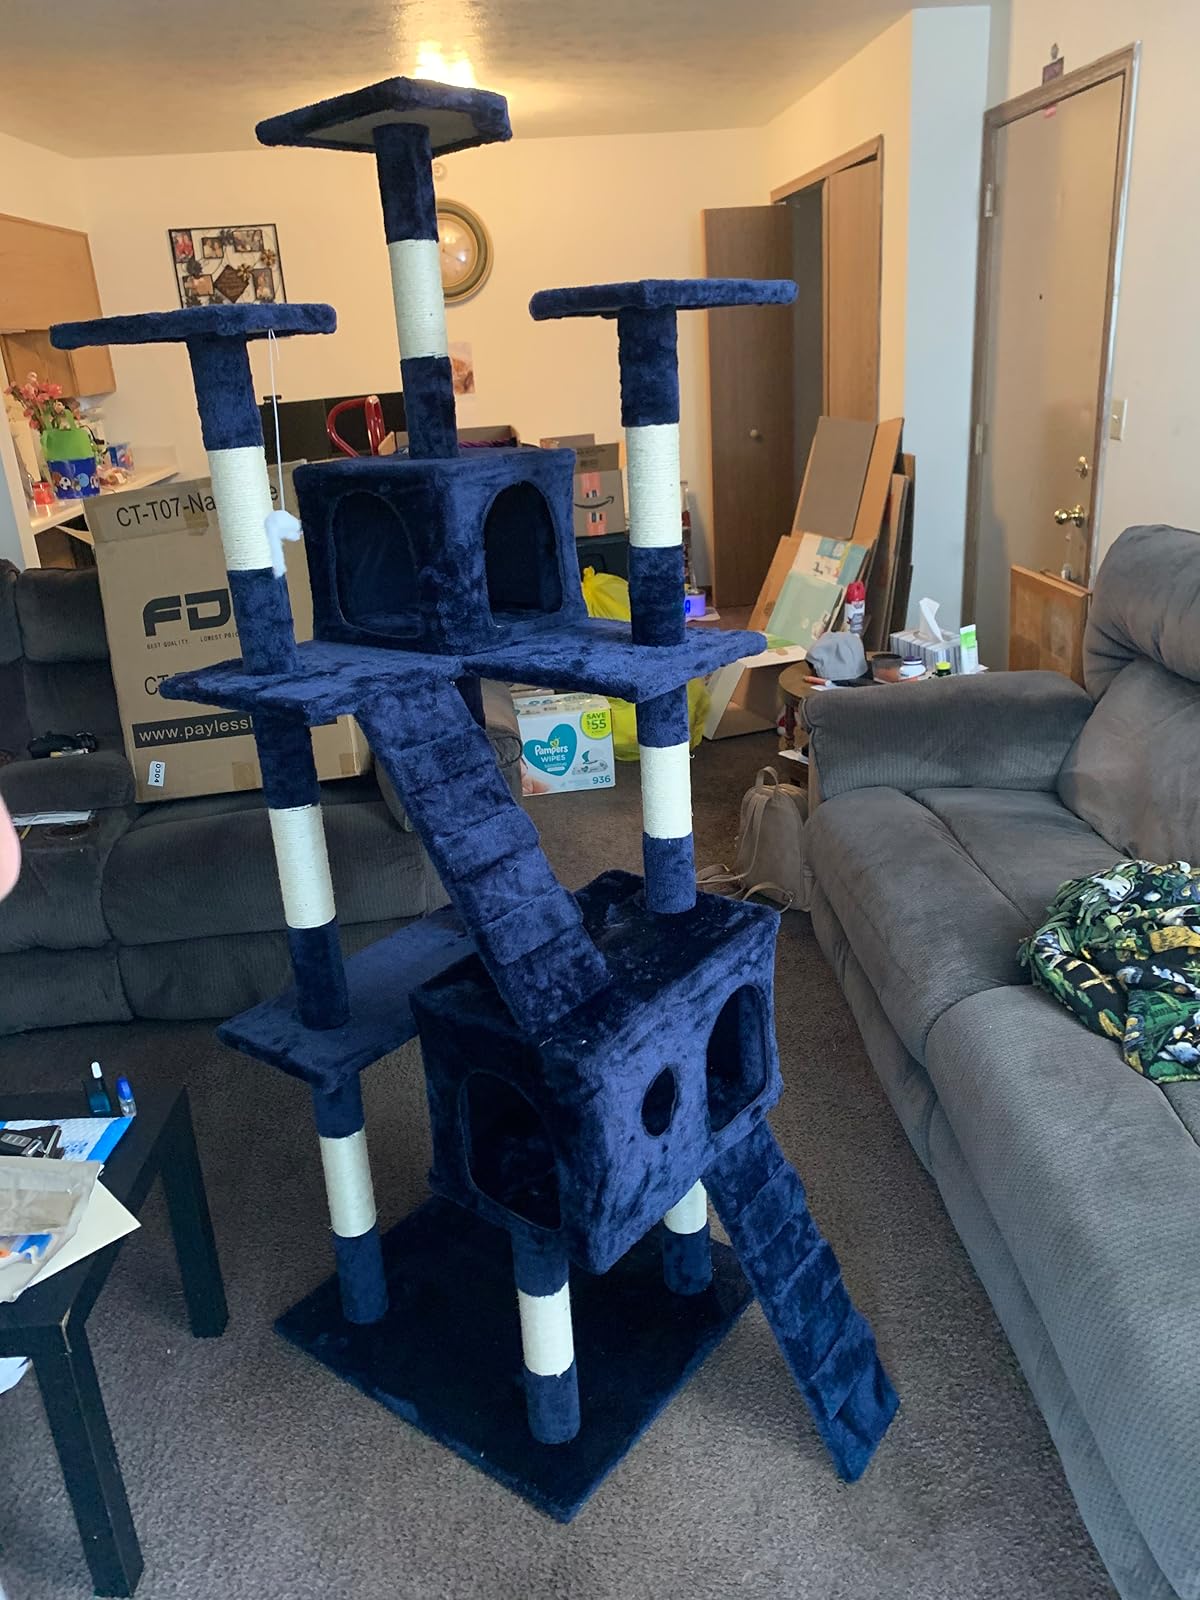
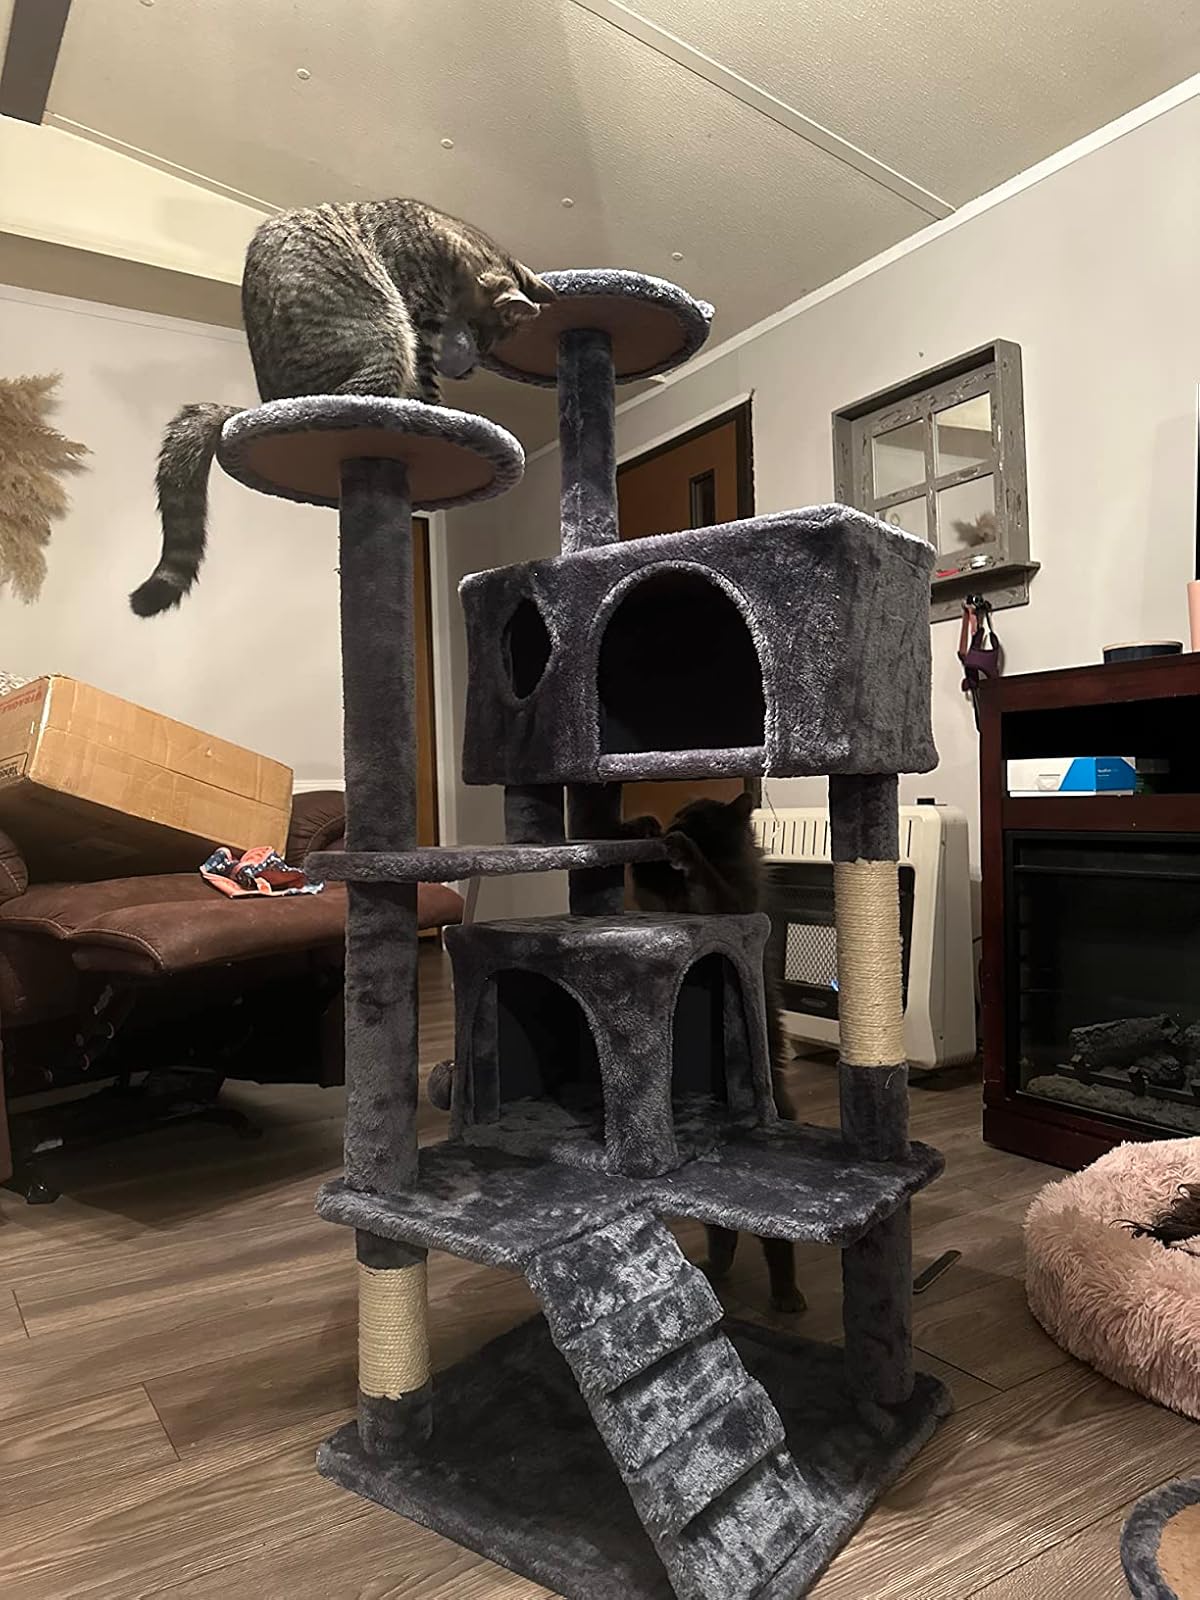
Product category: items_cat tree
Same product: no